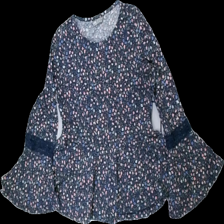
View: front
Type: Dress
Category: Children
Brand: Lindex
Colors: Multicolor, Blue
Material: 63% bomull 37% akryl
Pattern: Floral print
Cut: C-collar
Size: 134
Season: All
Price range: 50-100
Recommended usage: Reuse
Description: klänning med spets detalj